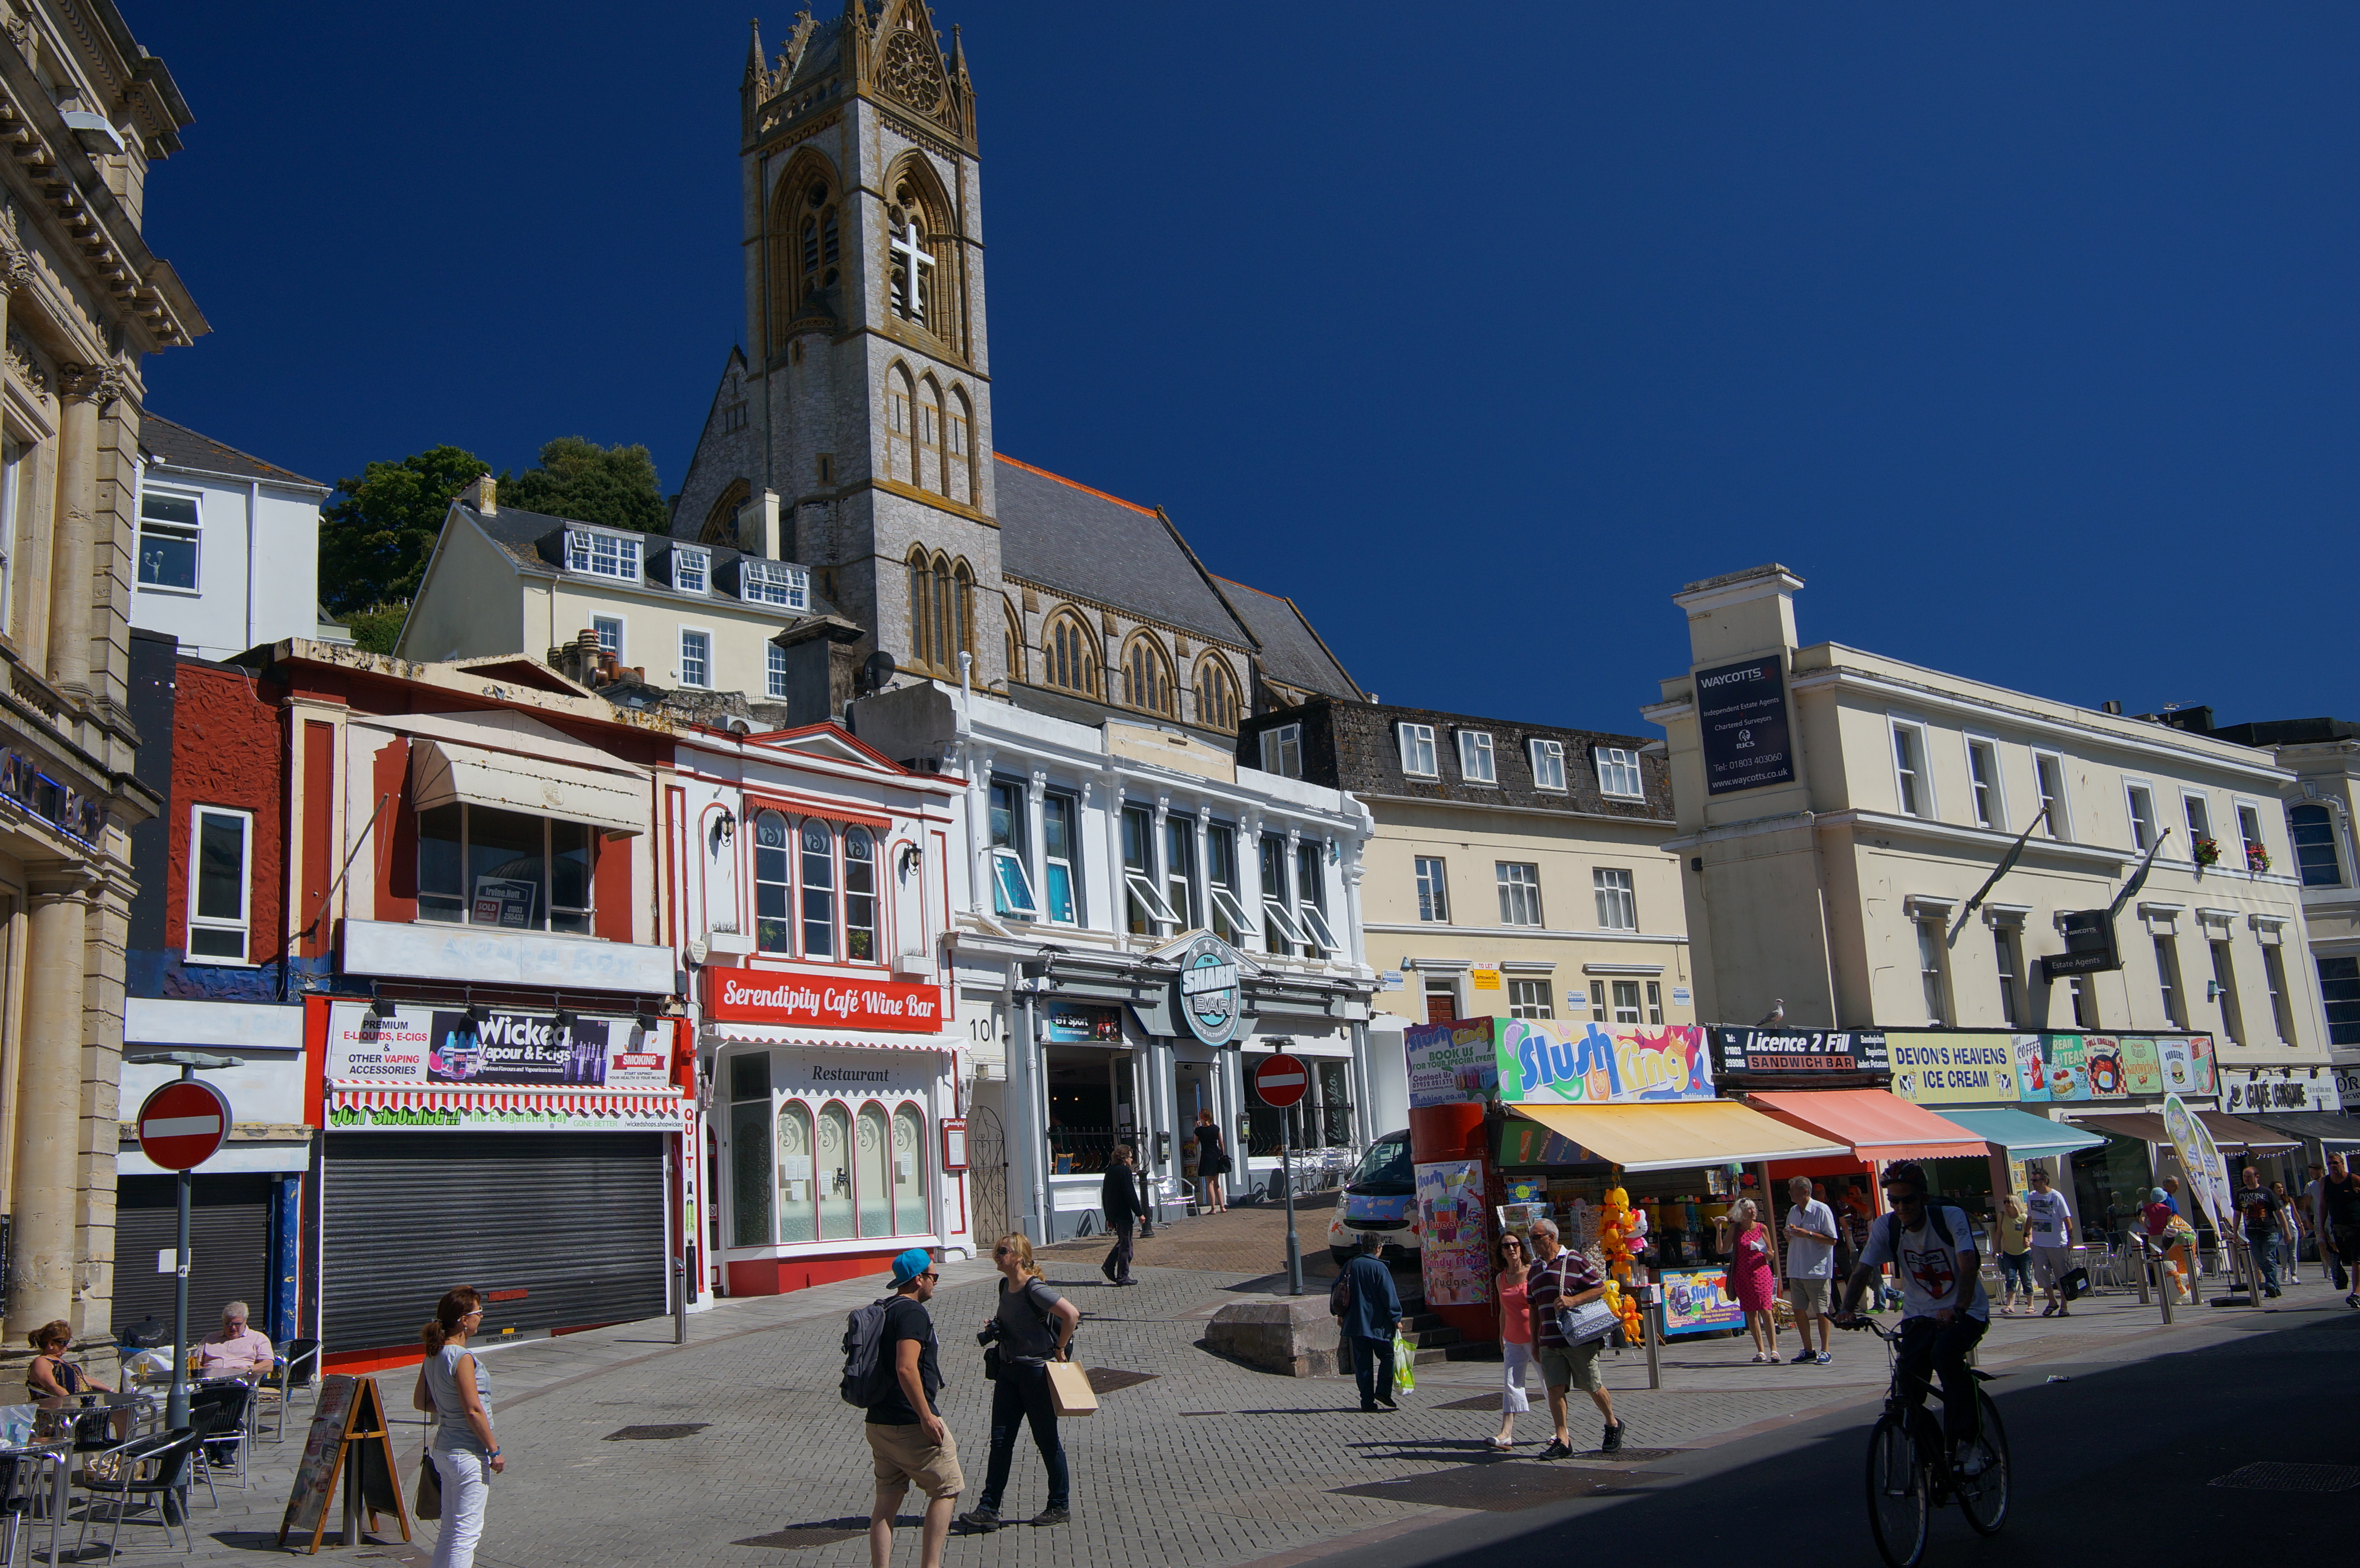
pedestrian, architecture, road, street, town, city, cityscape, downtown, plaza, landmark, tourism, 2016, infrastructure, greatbritain, samyang, sony, town square, nex, nex6, devon, 21mm, lenstagged, samyang21mm114umccse, samyang21mm, steffenzahn, grosbritanien, torquay, neighbourhood, urban area, human settlement